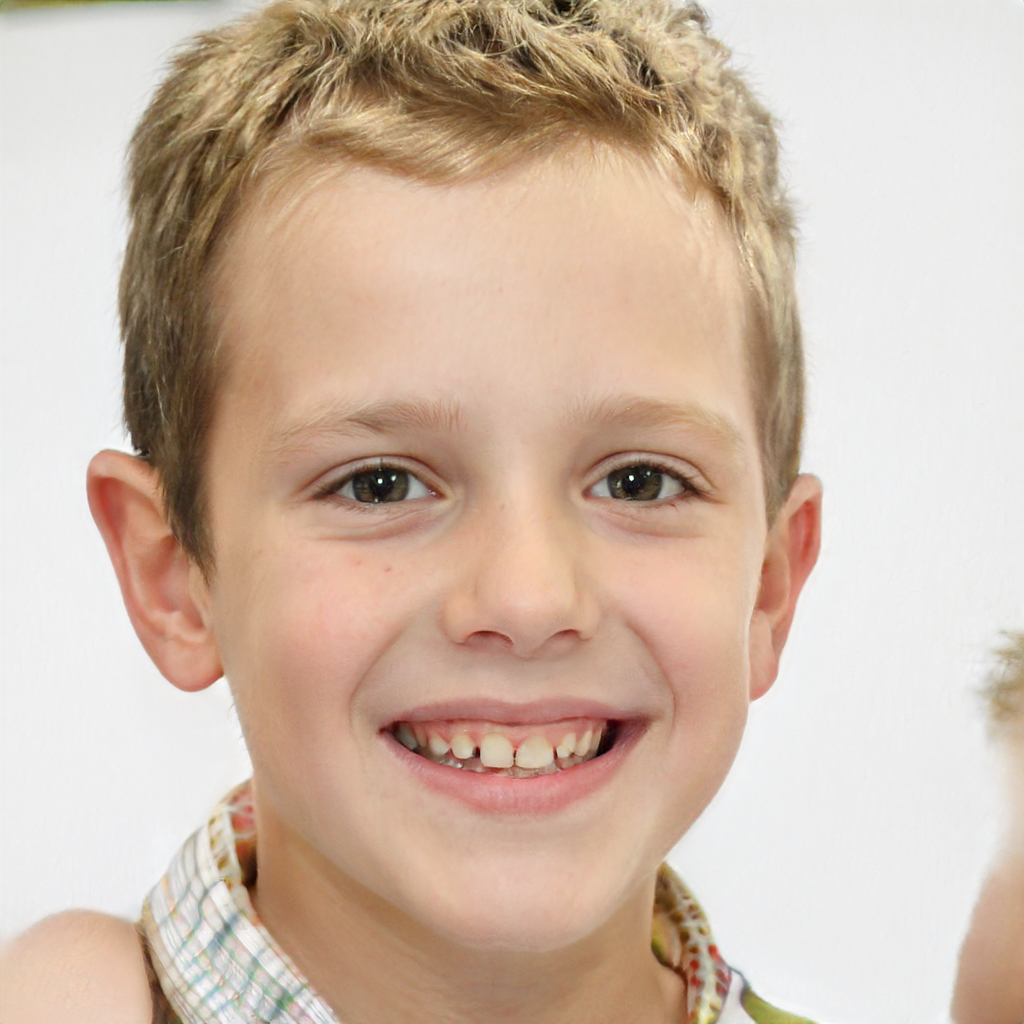
Gender: Male